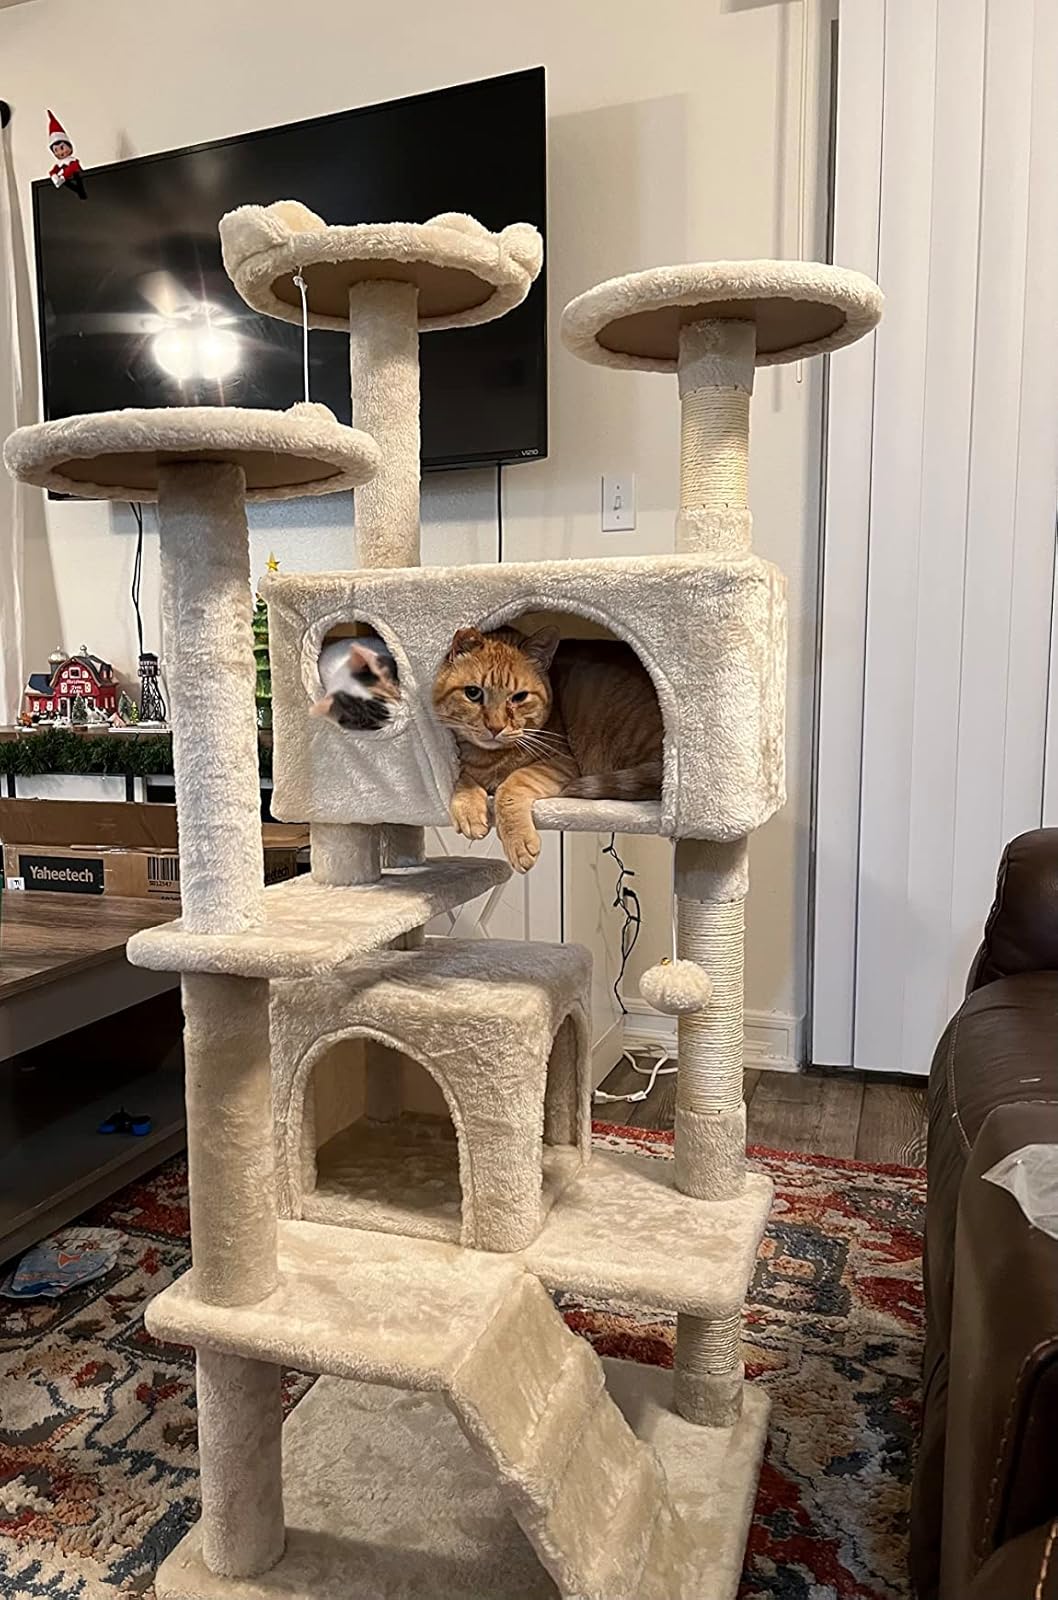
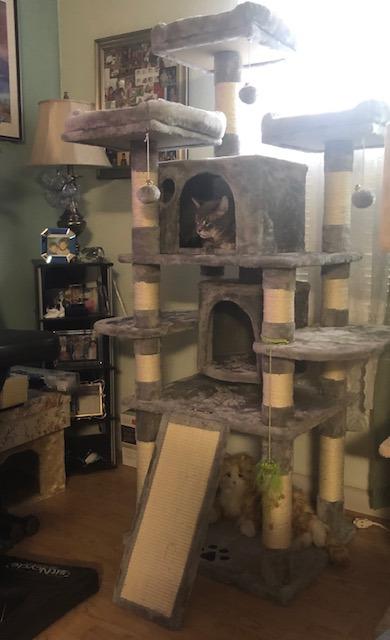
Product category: items_cat tree
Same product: no